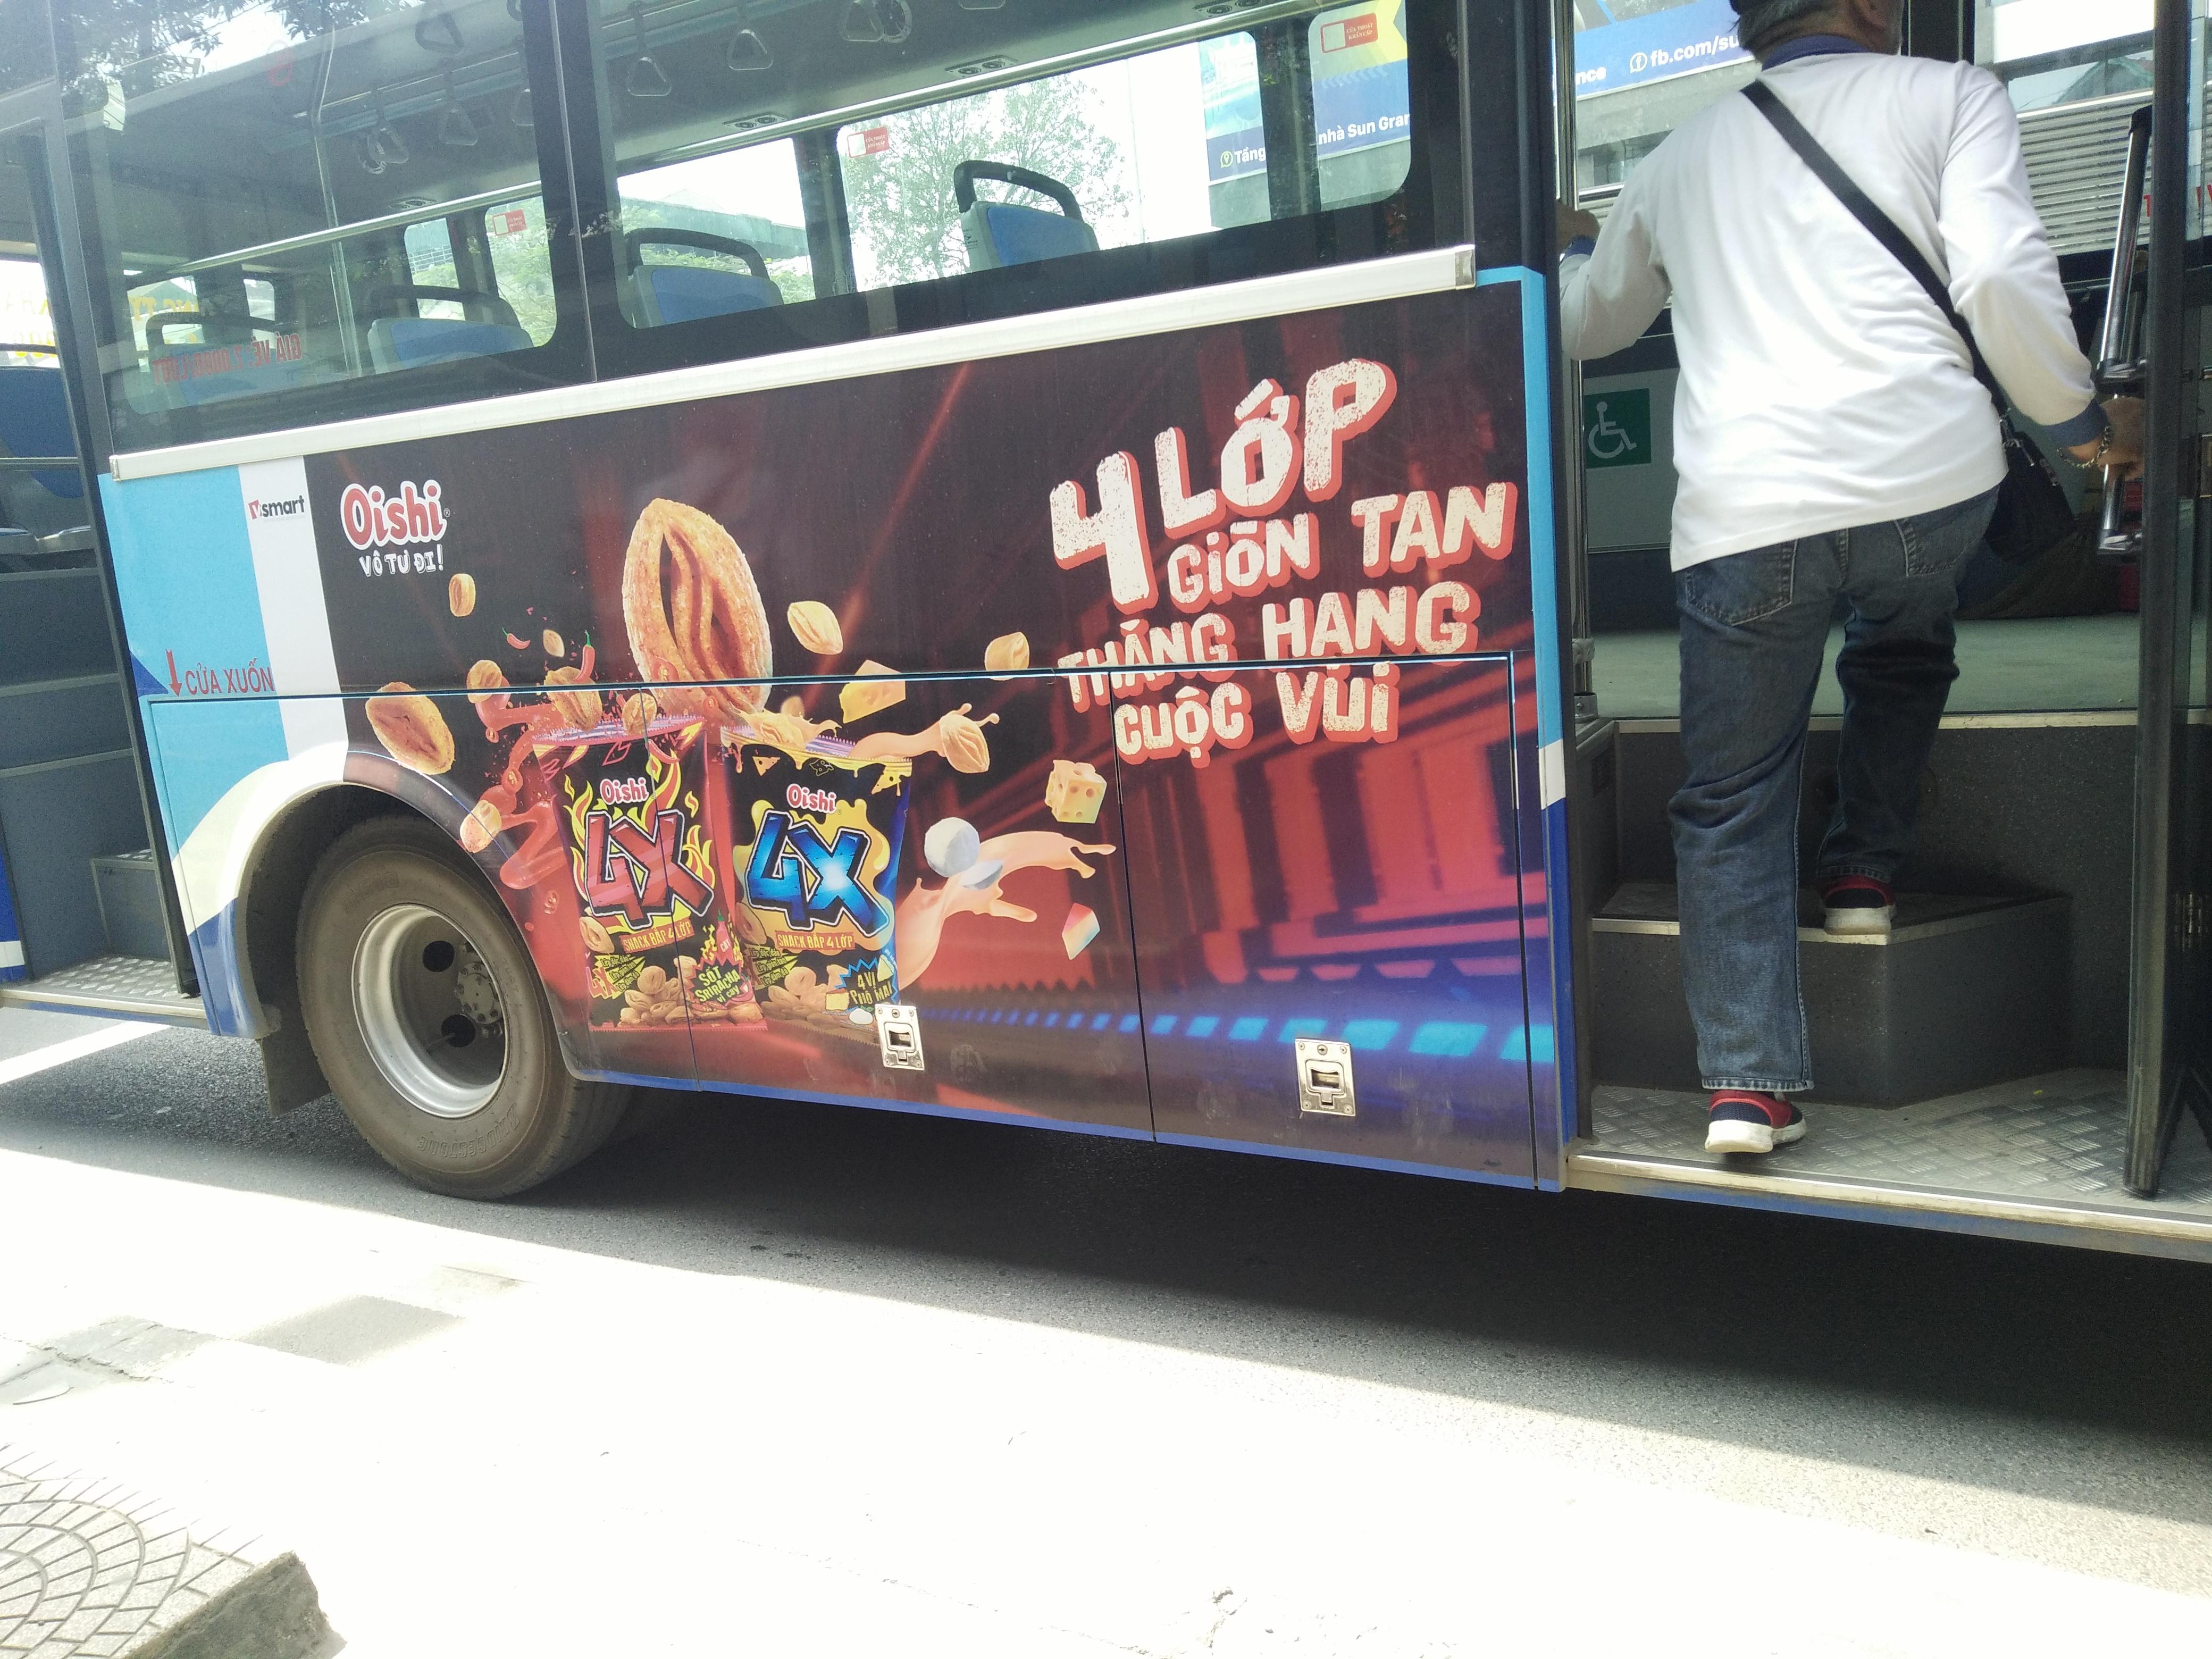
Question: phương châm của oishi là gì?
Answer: phương châm của oishi là vô tư đi!